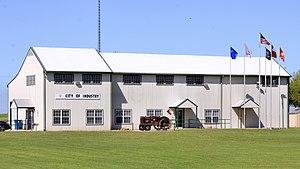
La ville d’Industry est située dans le comté d’Austin, dans l’État du Texas, aux États-Unis. Sa population s’élevait à 304 habitants lors du recensement de 2010, estimée à 325 habitants en 2016.